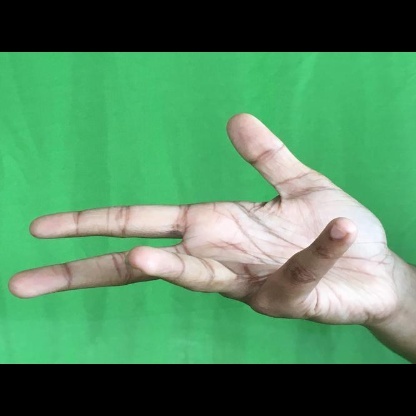
Mudra: Alapadmam